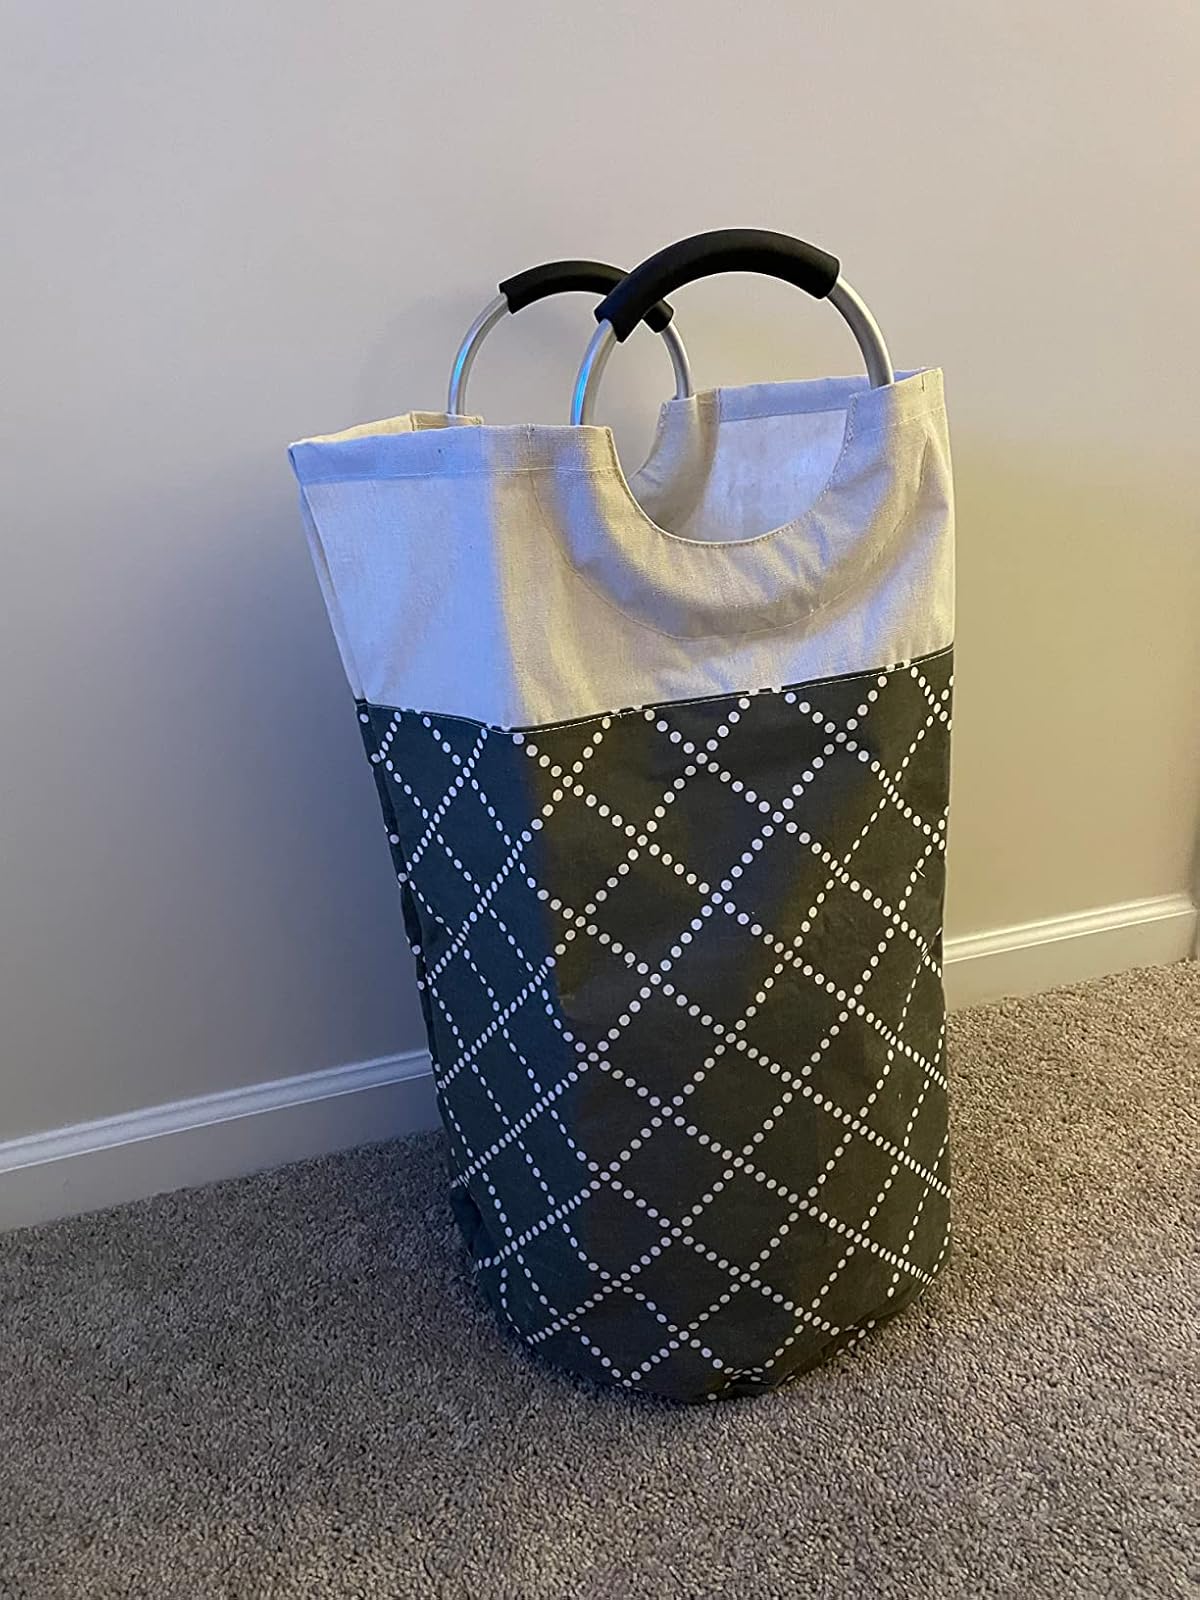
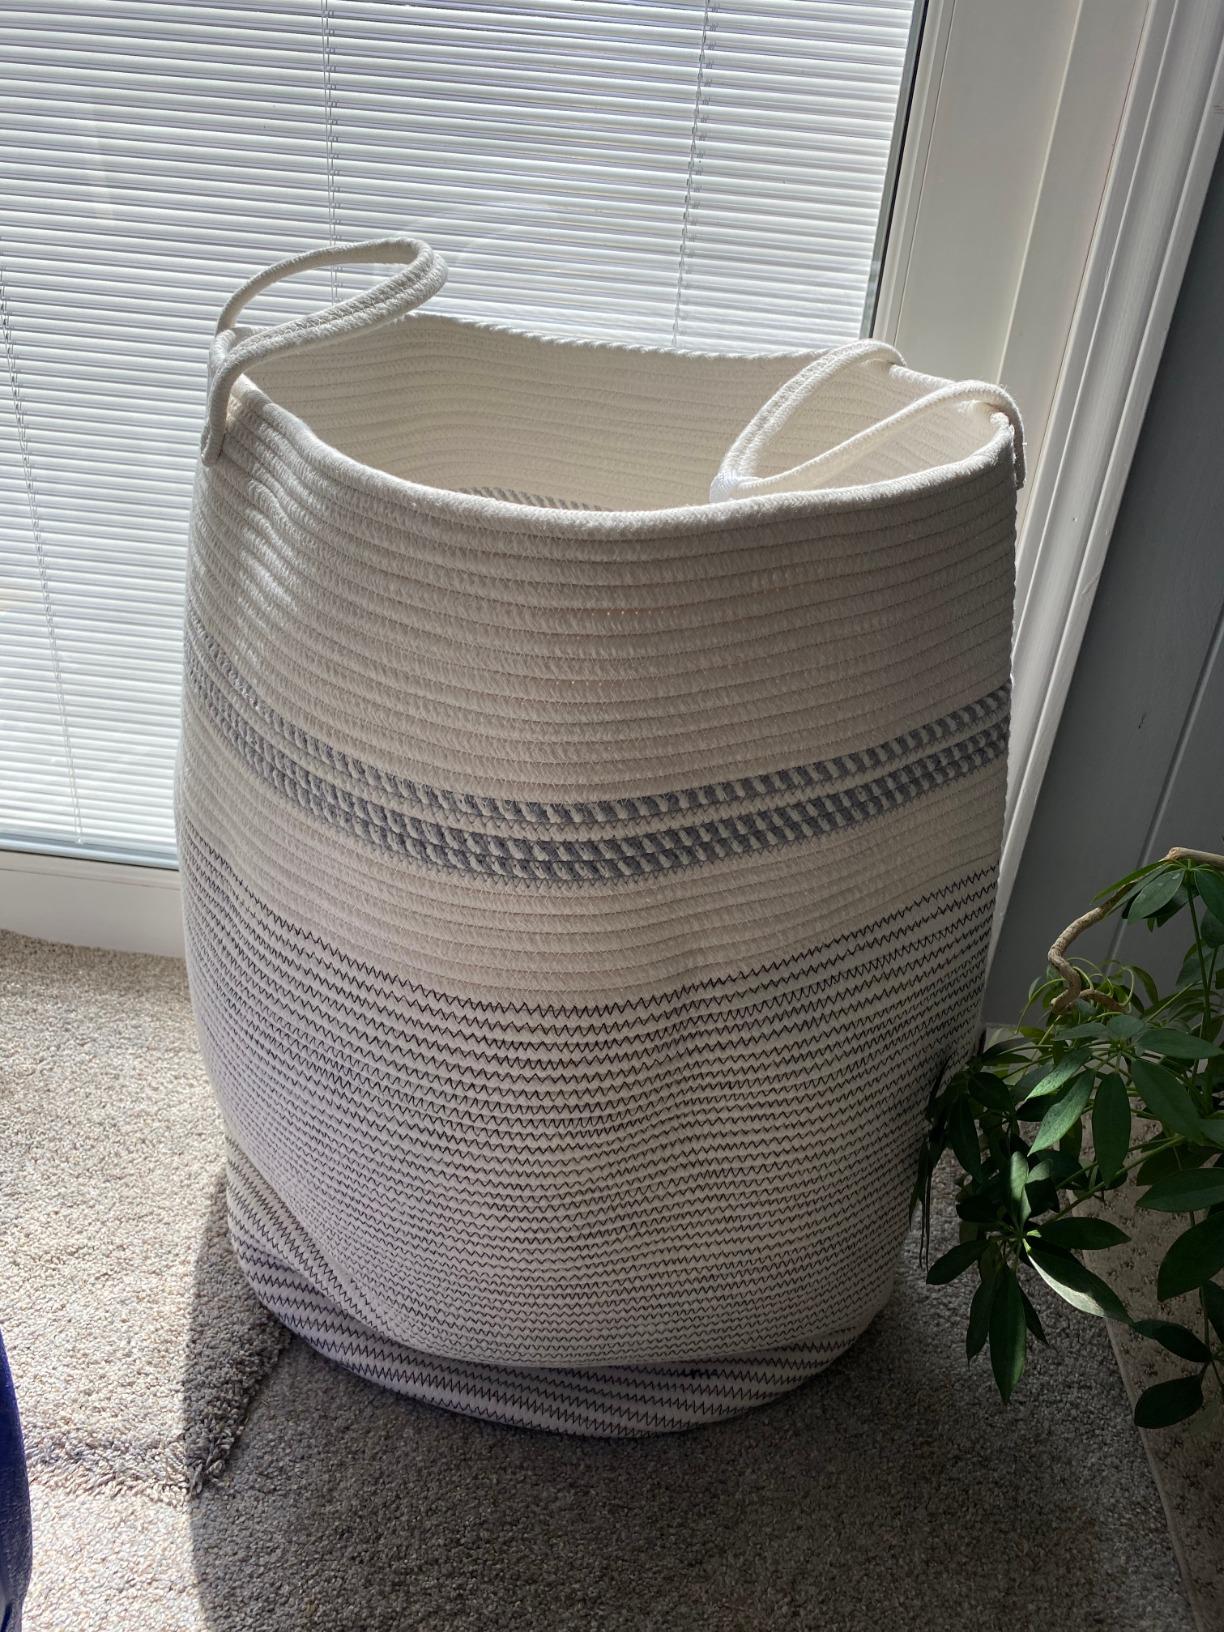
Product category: items_hamper
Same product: no